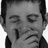
Emotion: neutral